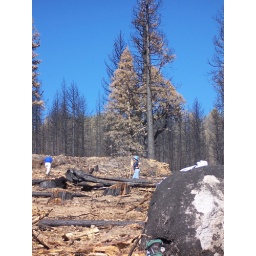
My friend Kendall (in the blue hat). We started the day by spreading mulch on the bare spots.